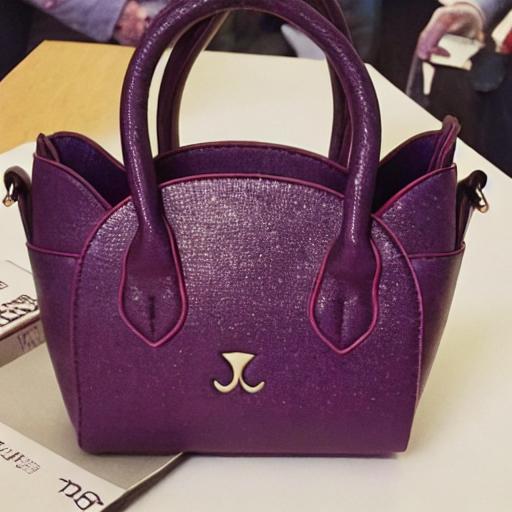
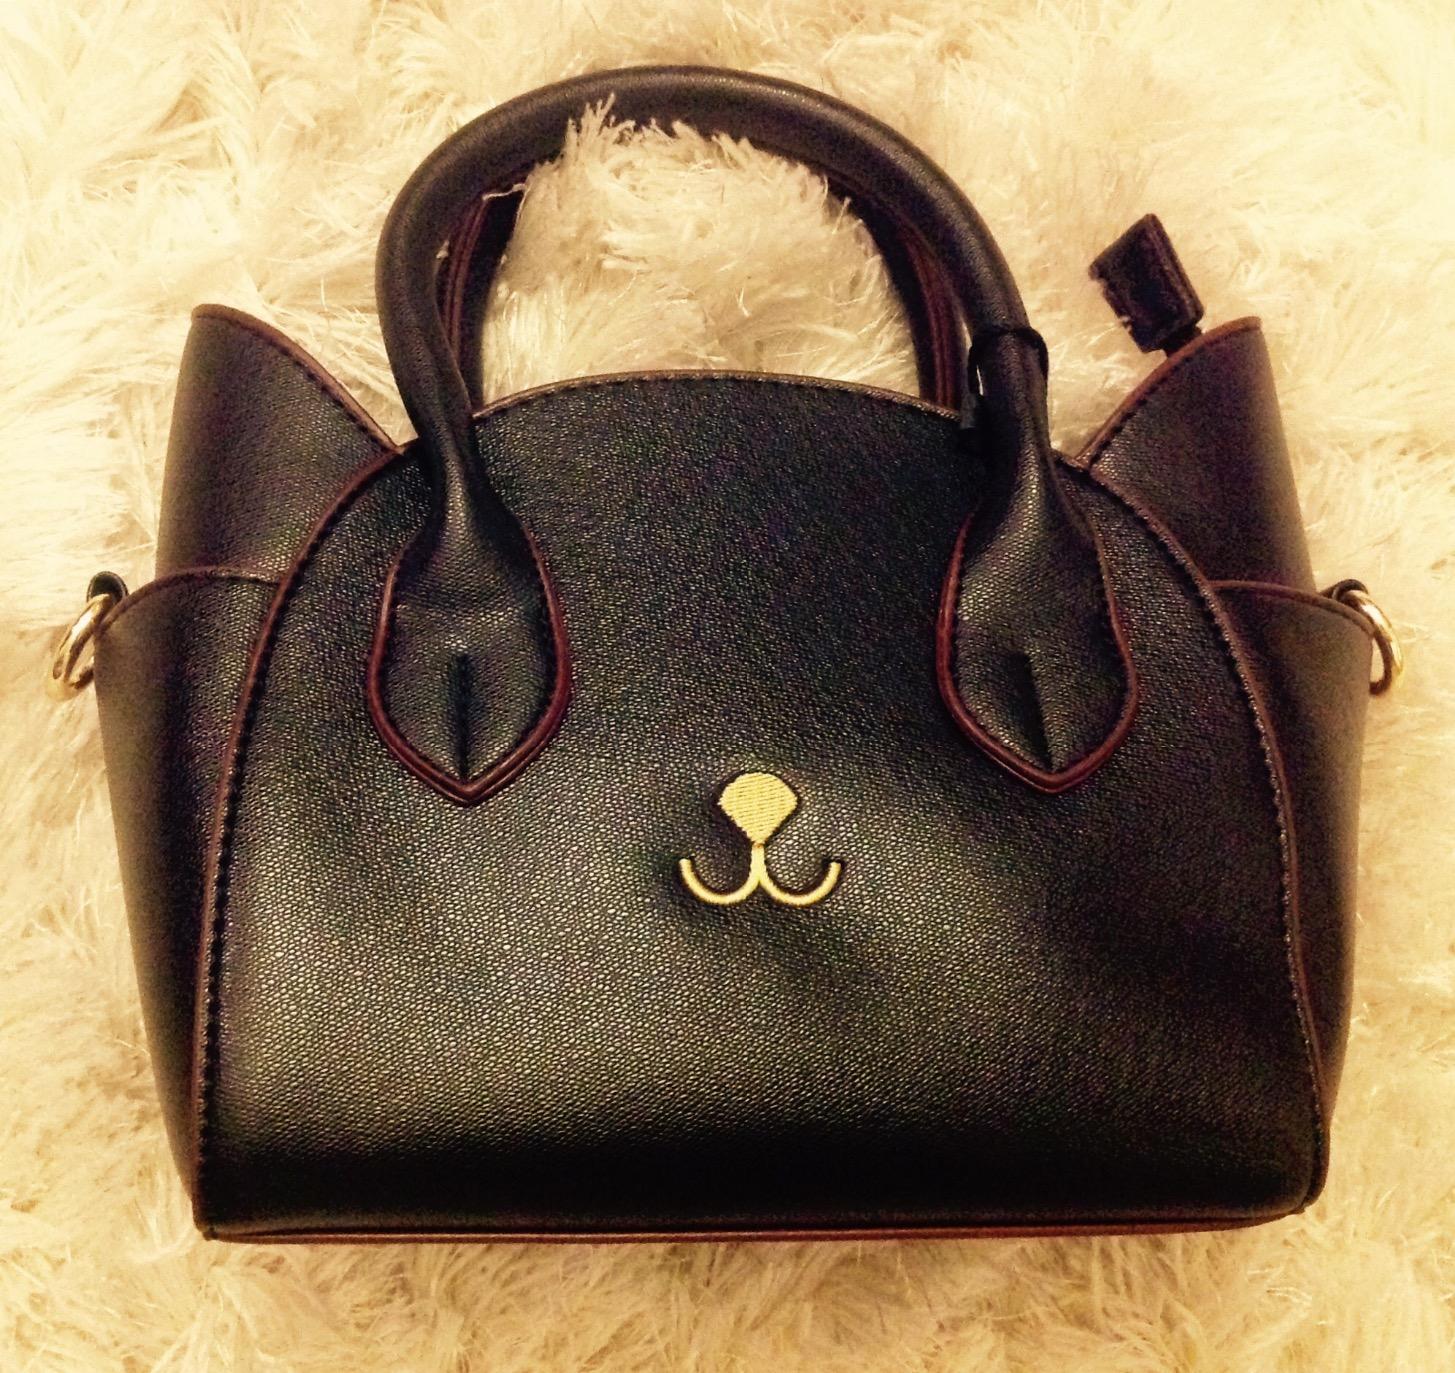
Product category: accessories_handbag
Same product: no